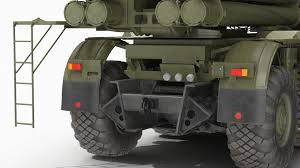
Label: BM-30